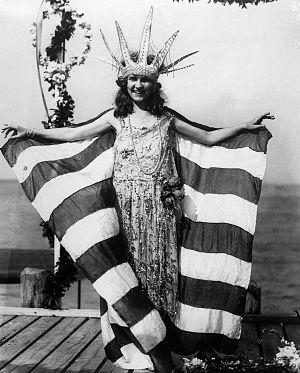
Margaret Gorman, née le 18 août 1905 à Washington et morte le 1ᵉʳ octobre 1995 à Bowie, est un mannequin américain. Elle est la première Miss America, élue en 1921.
Miss America est un concours de beauté se déroulant annuellement aux États-Unis et mettant en compétition des jeunes femmes représentant chaque État américain. La gagnante, désignée lors d'une finale, se voit remettre le titre de « Miss America » pour une année et reçoit une bourse d'étude.